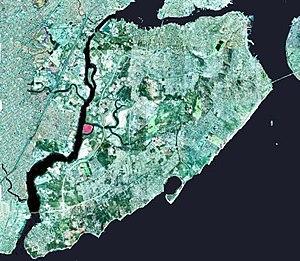
L'Isle of Meadows à Staten Island, en rouge, où le Fresh Kills débouche dans le Arthur Kill. Base sur une image dans le domaine public du NYGIS. © 2004 Matthew Trump.
L'Isle of Meadows est une île inhabitée du quartier new-yorkais de Staten Island aux États-Unis. Elle se trouve sur la côte ouest de Staten Island, où Fresh Kills se déverse dans le détroit Arthur Kill. L'île est la propriété de la ville de New York.